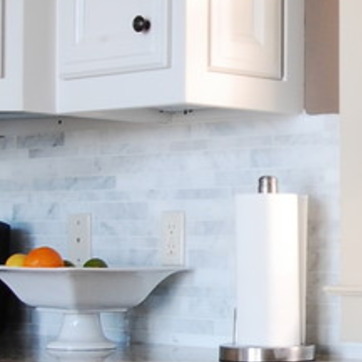
Material: tile